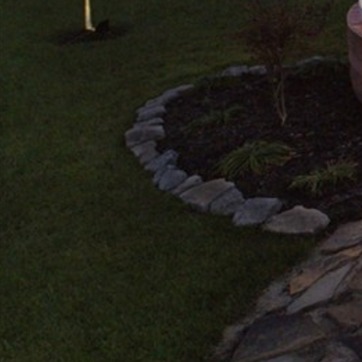
Material: stone